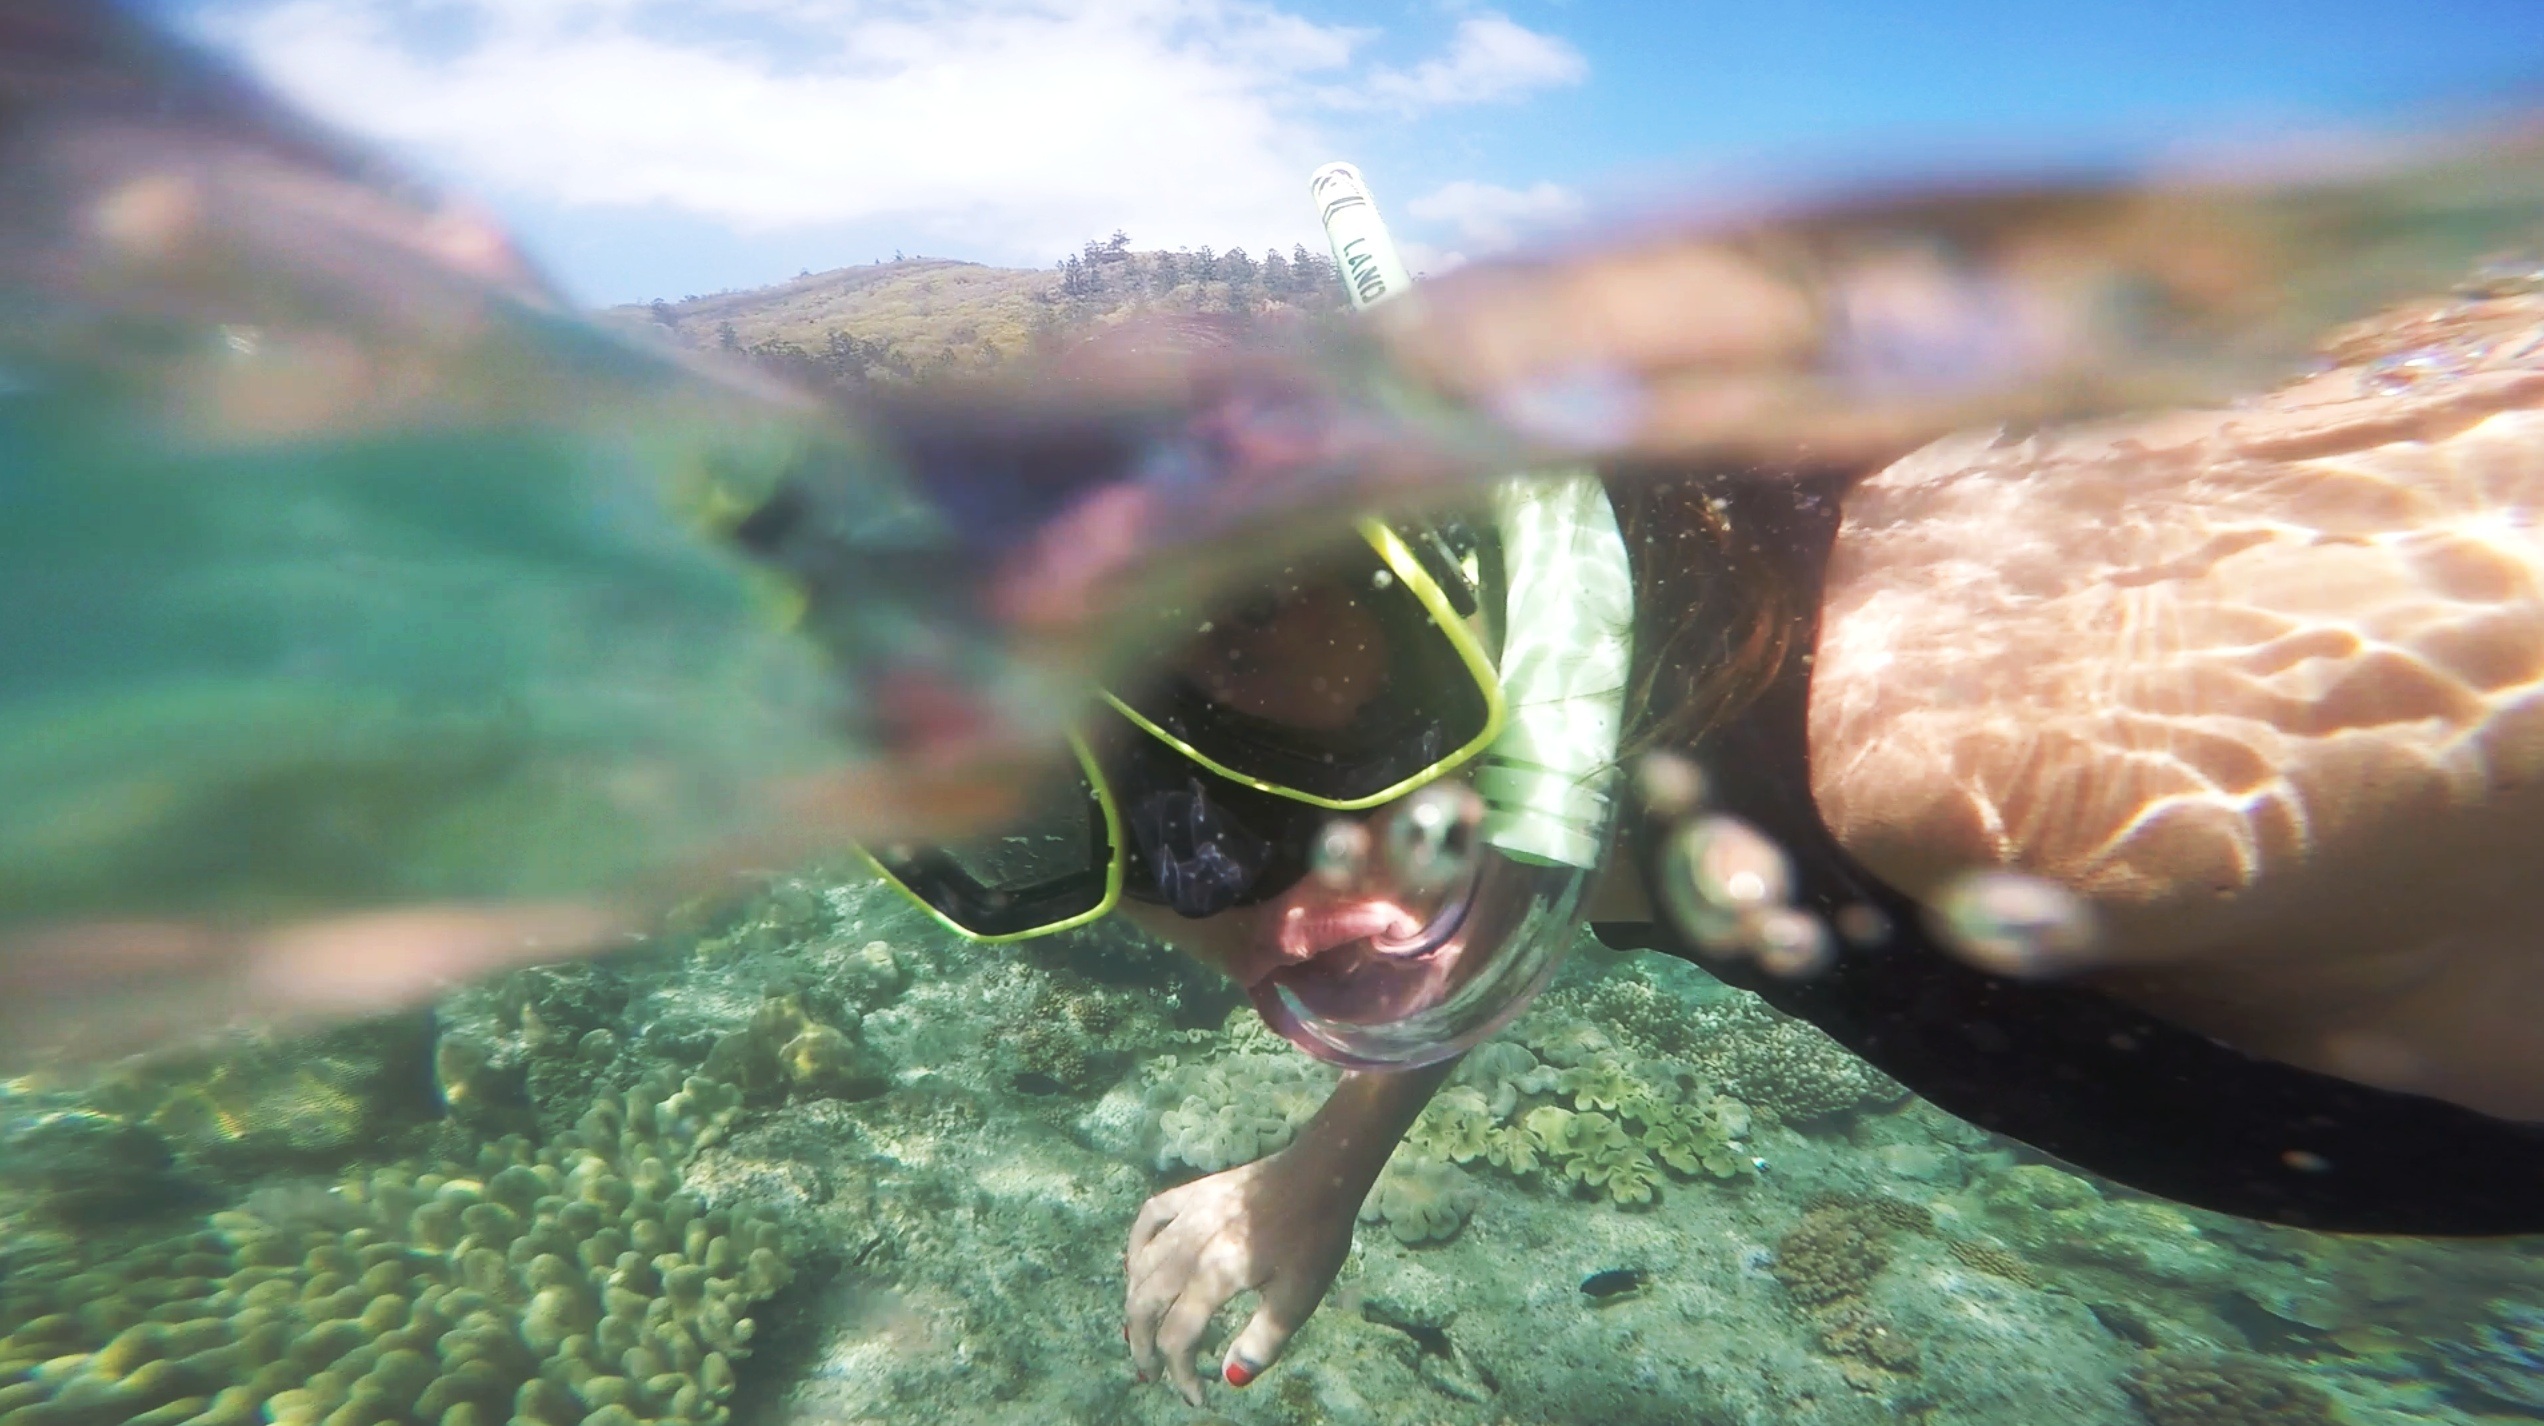
sea, water, ocean, woman, summer, vacation, diving, female, underwater, swim, young, tropical, biology, holiday, fish, lifestyle, leisure, coral, coral reef, reef, dive, clear water, mask, diver, fun, snorkel, goggles, marine, gopro, scuba, snorkeling, marine biology